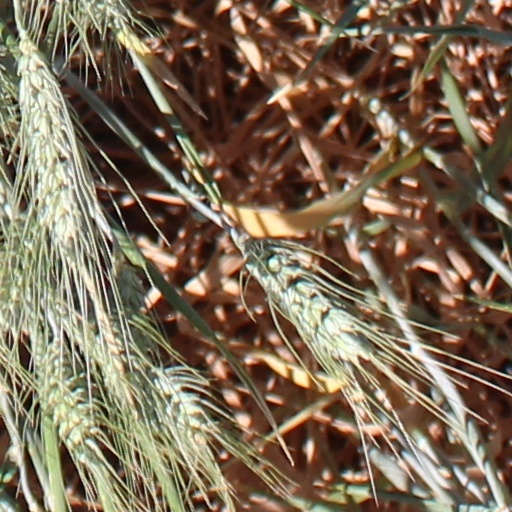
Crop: wheat